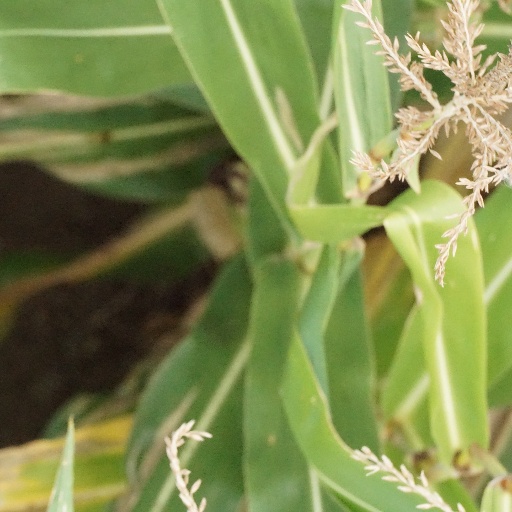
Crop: maize; corn